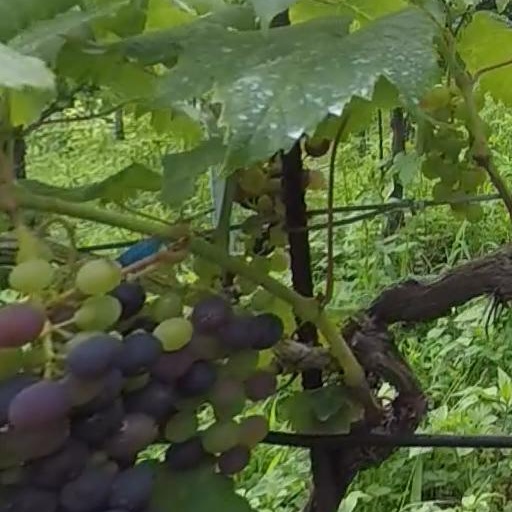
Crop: grape